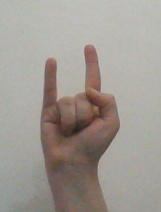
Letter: la